West Radford Commercial Historic District

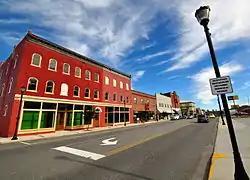
West Radford Commercial Historic District, October 2013

West Radford Commercial Historic District is a national historic district located at Radford, Virginia. It encompasses 19 contributing buildings in a commercial section of West Radford. It was developed after 1890, and includes several fine examples of Victorian and early-20th century commercial buildings. Notable buildings include the Radford Trust Co. Building, the Ashmead Building and the Commercial Block.